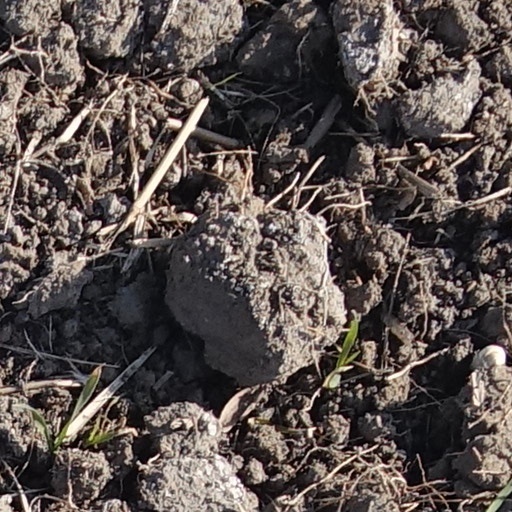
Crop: wheat